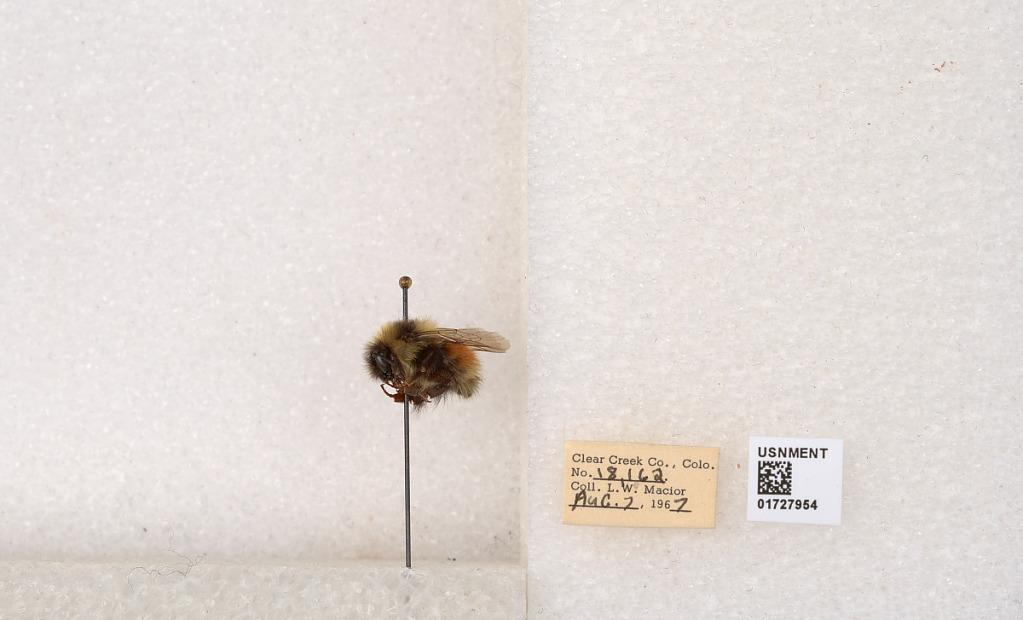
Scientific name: Bombus (Pyrobombus) sylvicola Kirby
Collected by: L. Macior
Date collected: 1967-8-7
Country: United States
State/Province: Colorado
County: Clear Creek
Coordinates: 39.6891, -105.644